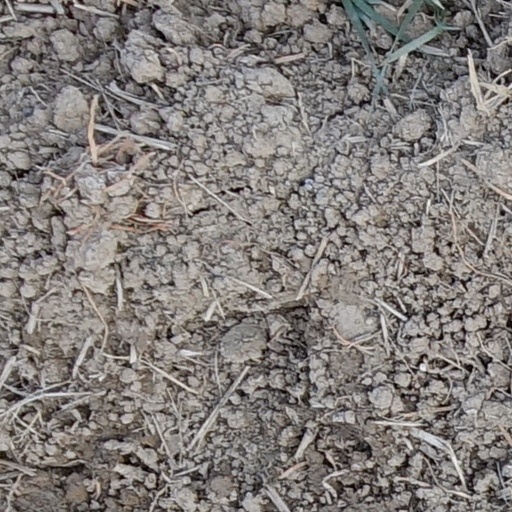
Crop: wheat